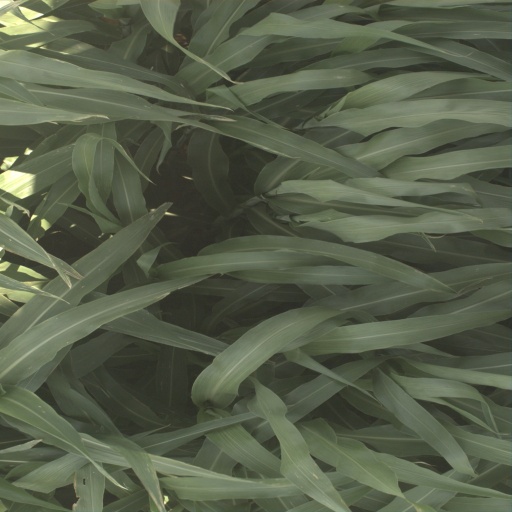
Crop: sorghum